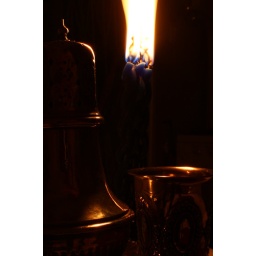
Havdalah. Multi-strand candle in background, spice box and kiddush cup in foreground